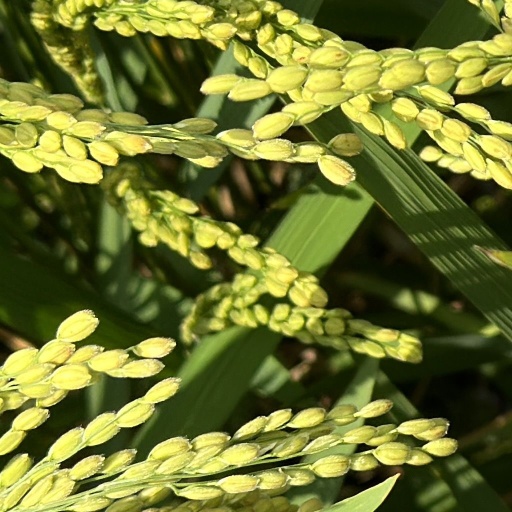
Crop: rice